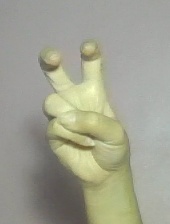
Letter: toot